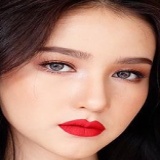
hoa hậu Rinrada Thurapan